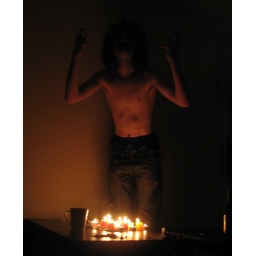
Cameron in black metal mode, complete with Ikea candles and an inexplicably placed mug, December 15, 2006.